Iveco CityClass

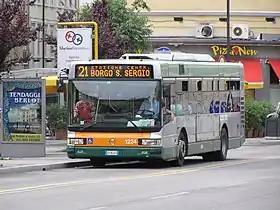

The Iveco CityClass is an urban, suburban and peri-urban bus launched by the Iveco bus division in 1997 and renamed Irisbus in 2000. It is the equivalent of Agora in France. It succeeds the Iveco 490 TurboCity UR Green urban bus, later replaced by the Irisbus Citelis.